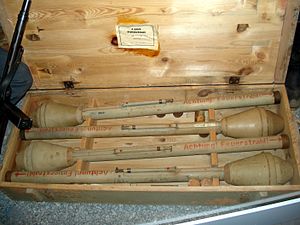
Panzerfaust
Panzerfaust antitank-våben i deres originale kasse. Fra udstilling på Militærmuseet i Helsinki
Panzerfaust er et tysk antitank-våben fra 2. verdenskrig. Panzerfaust var et billigt våben, der var nemt at betjene, men kunne kun bruges én gang. Våbnet kunne gennemtrænge op til 200 mm stål og kunne dermed bruges effektivt mod de fleste pansrede køretøjer på den tid.